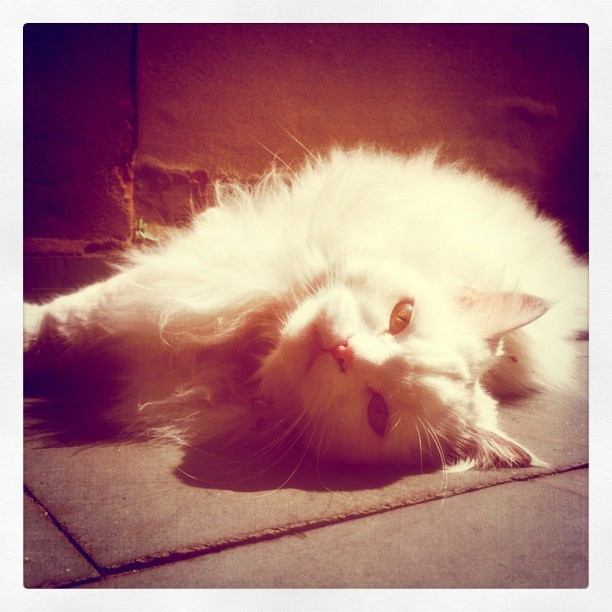
A white cat lies down on its side.
A white cat lays on its side to absorb maximum sunlight.
An adorable white cat laying on the ground resting it's head.
A white cat is laying down looking comfortable.
A white cat lays on its side in bright light.